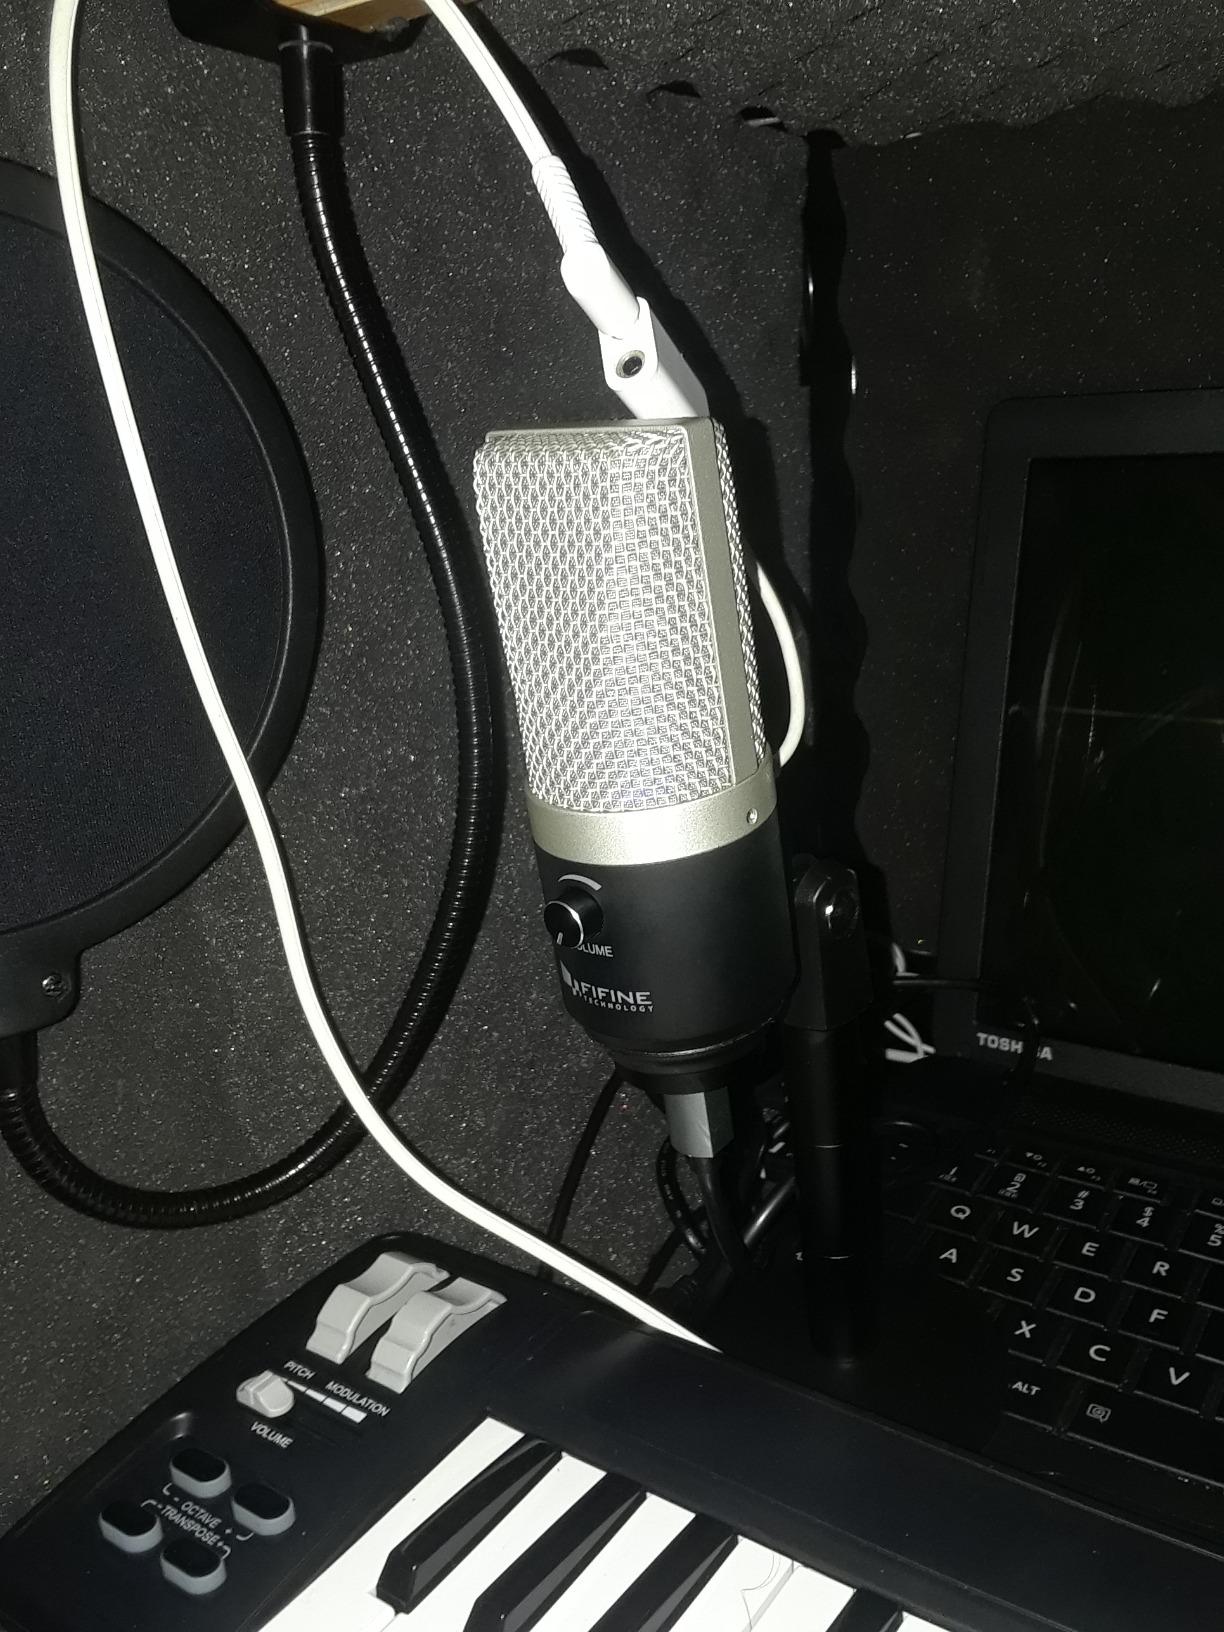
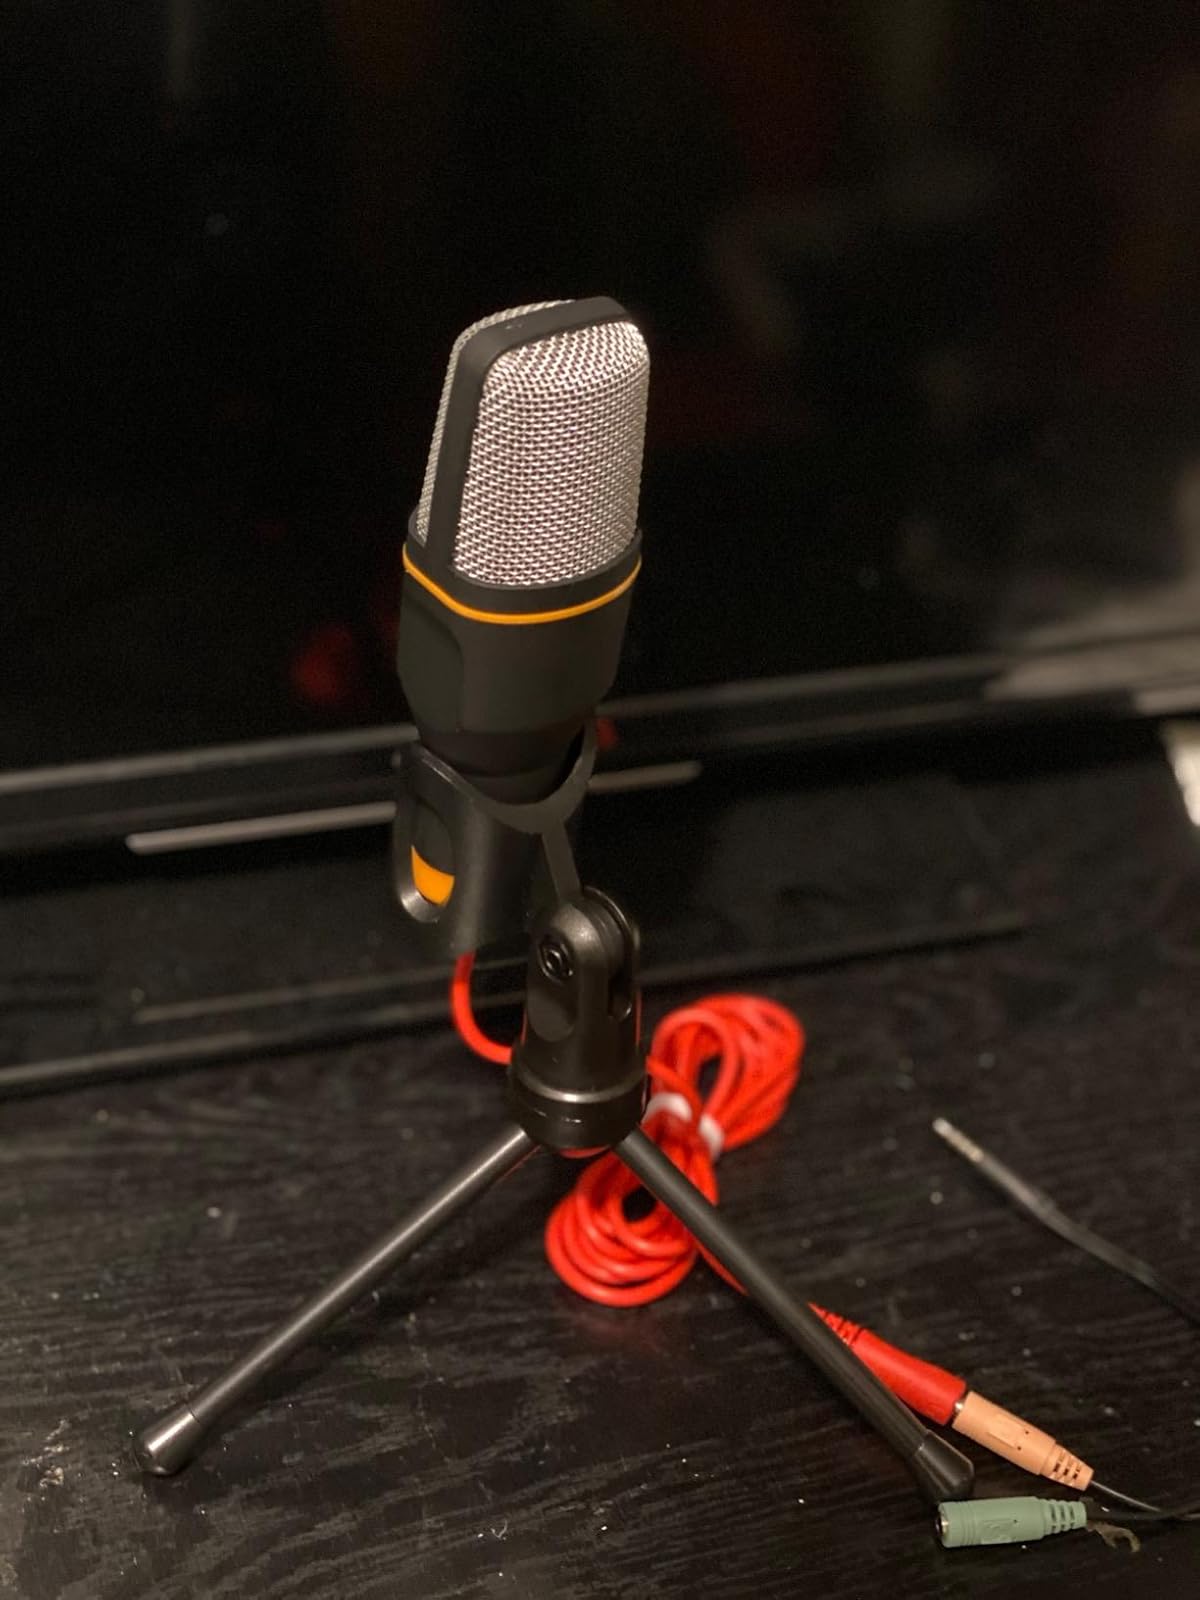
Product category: microphone
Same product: no